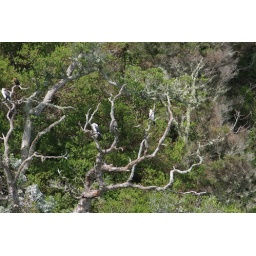
Paihia - cream trip - birds in the tree